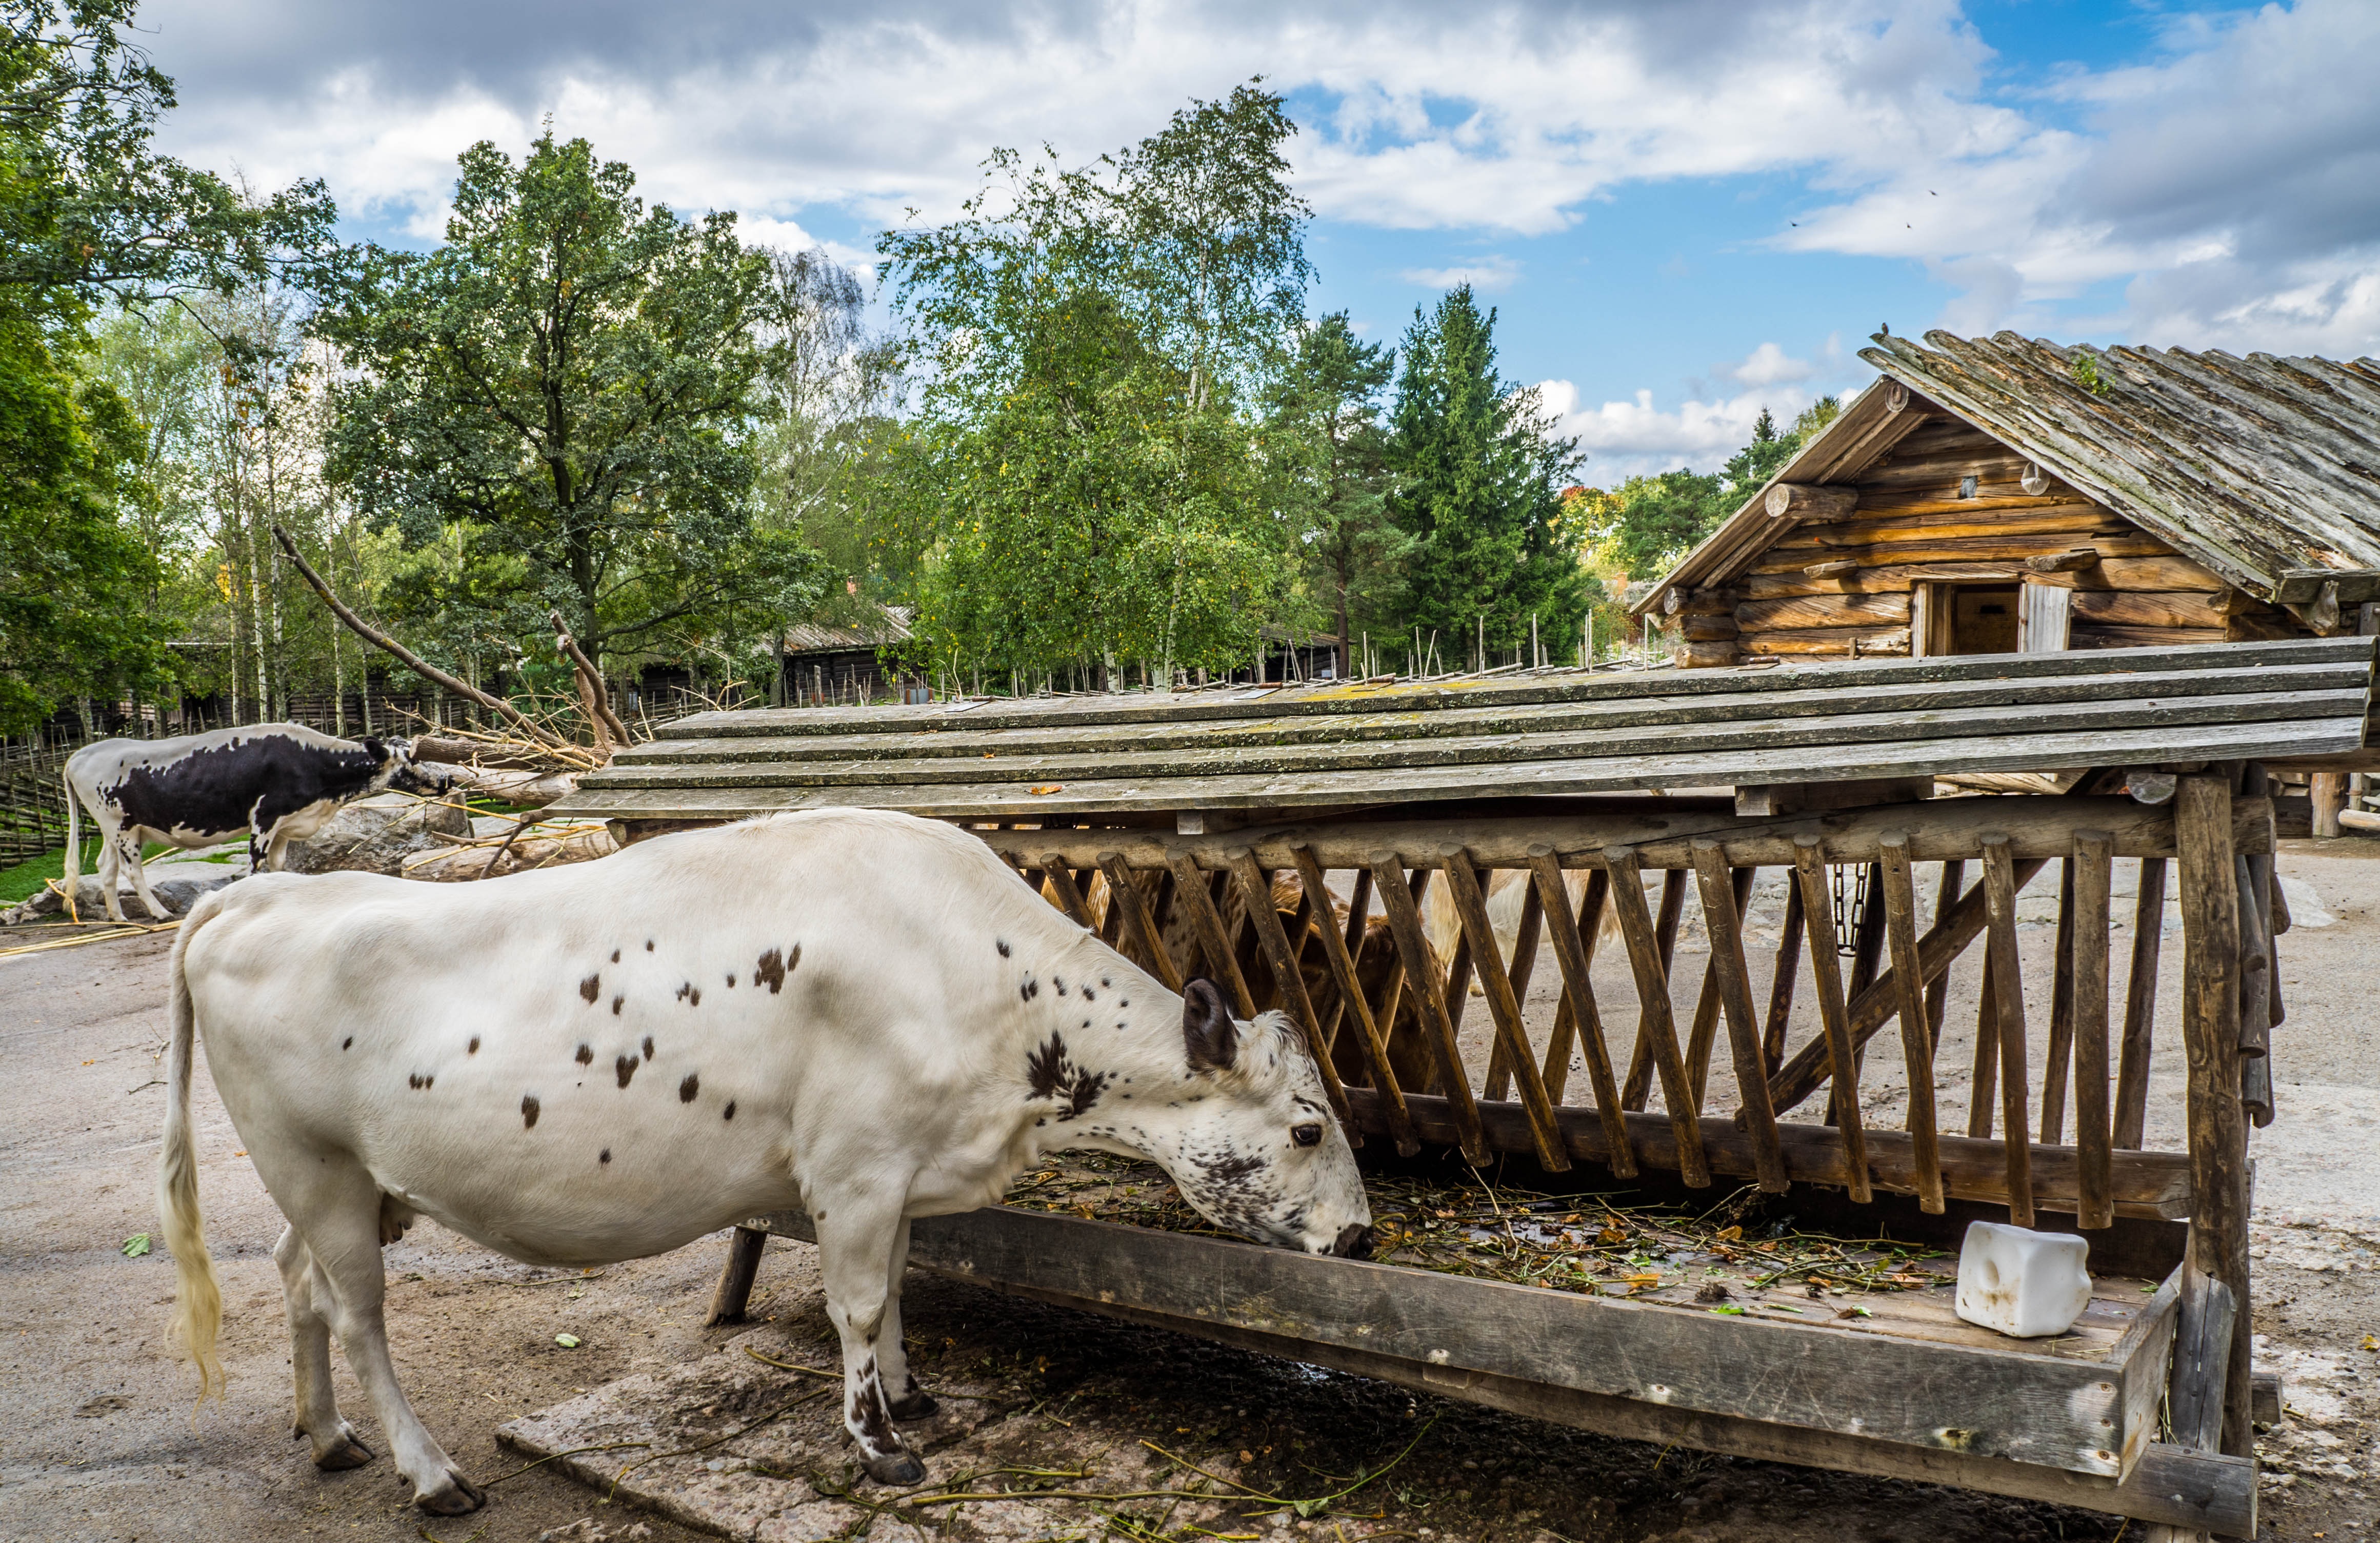
nature, farm, flower, animal, rural, cow, cattle, farming, pasture, livestock, ranch, mammal, agriculture, bovine, dairy, rural area, dairy cow, cattle like mammal